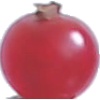
Label: Redcurrant 1